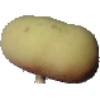
Label: Peach Flat 1